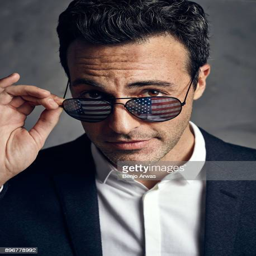
actor is photographed for the wrap